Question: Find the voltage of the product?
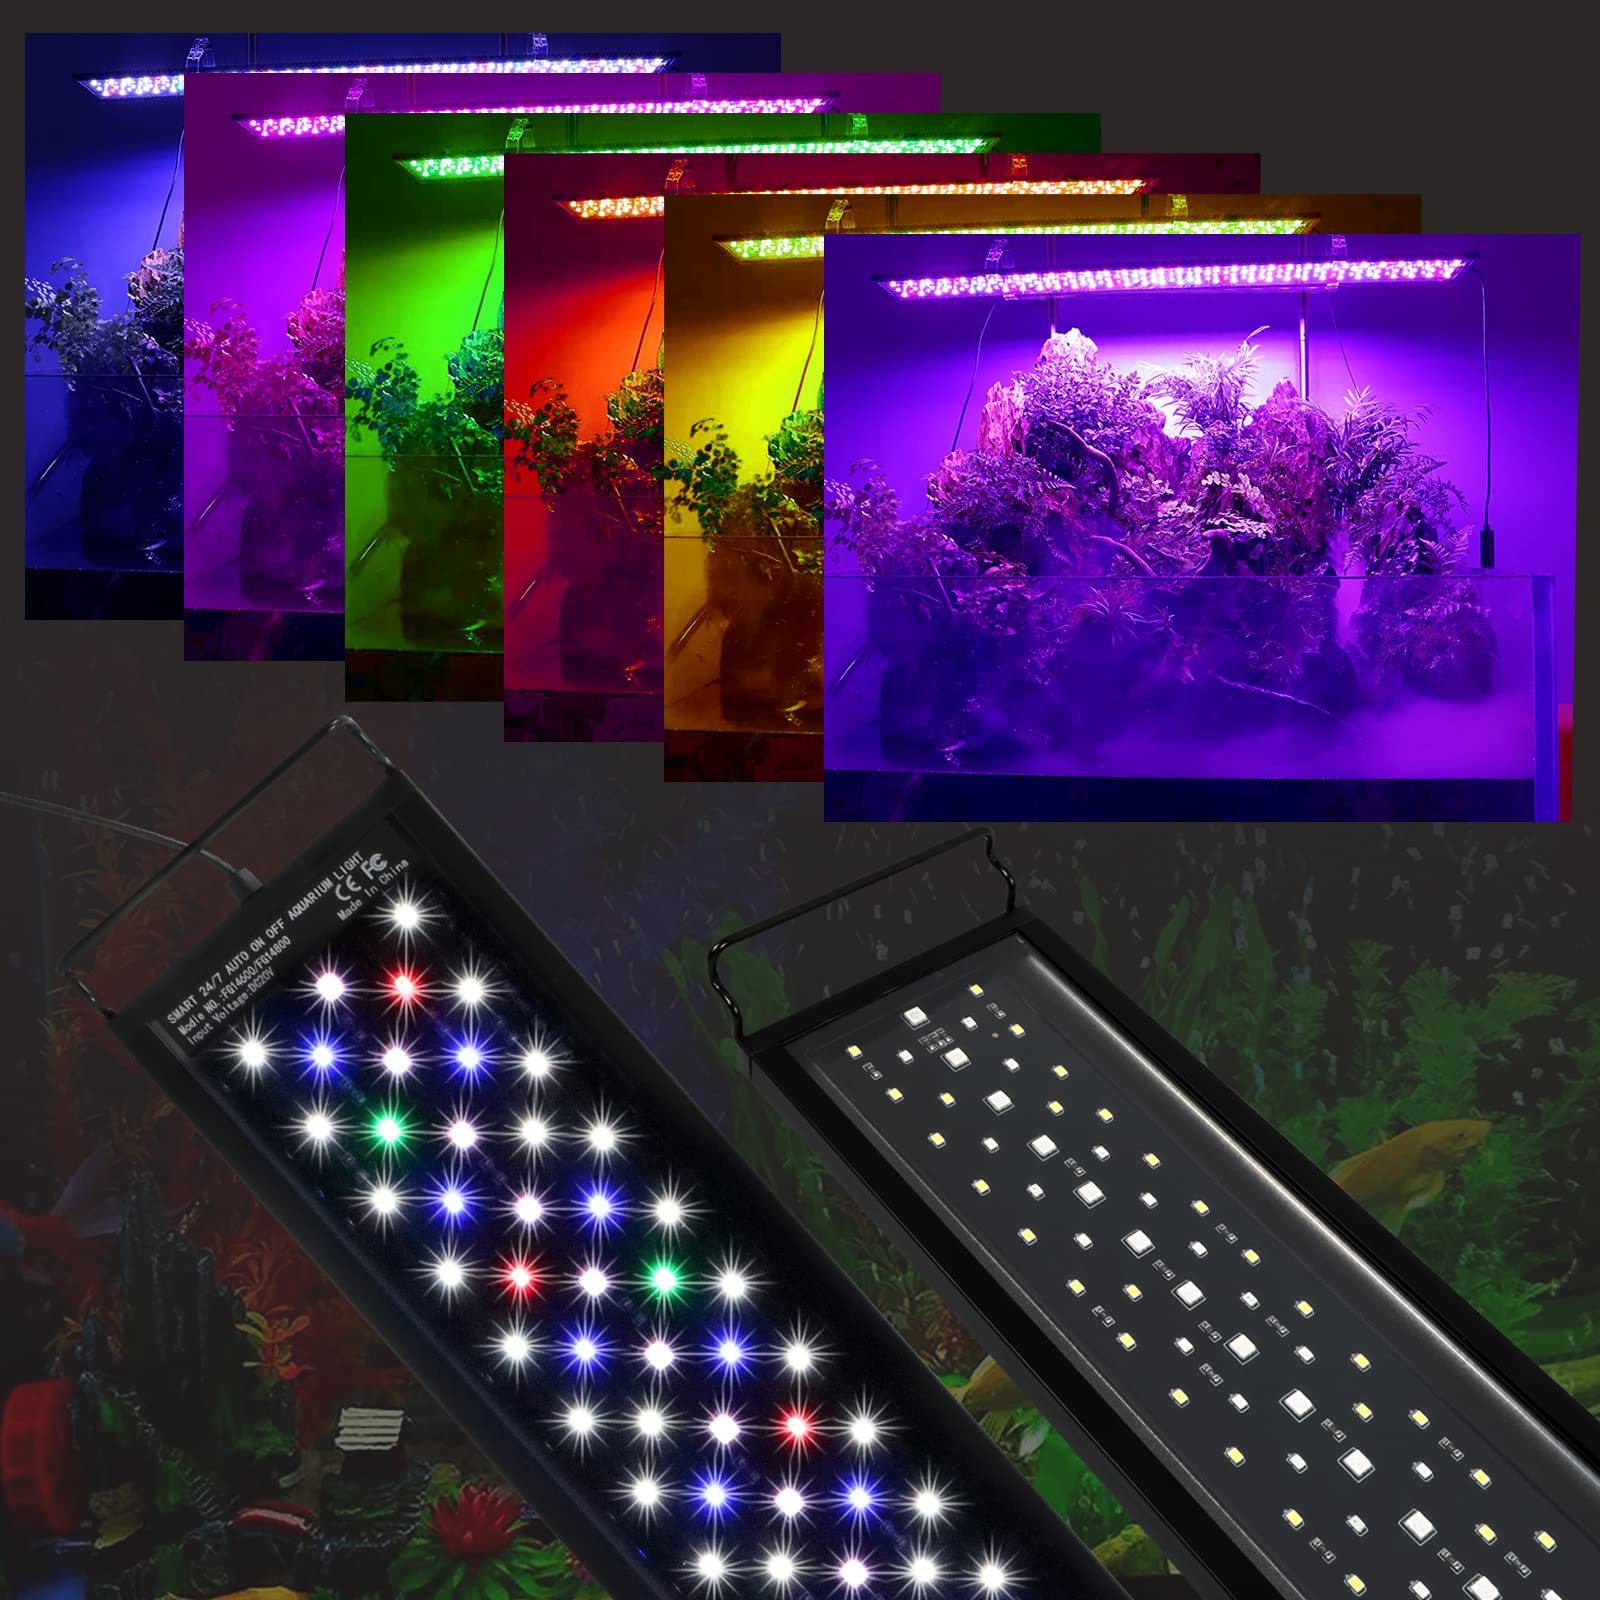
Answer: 20.0 volt